History of Sri Lanka Transport Board

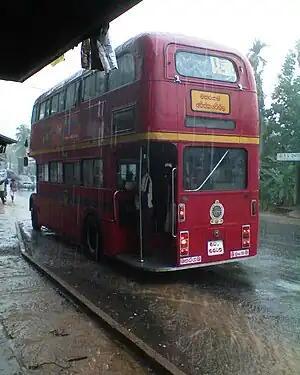
An AEC Routemaster at Godagama junction in Homagama, Sri Lanka

The Ratnam Survey in 1948, the Sansoni Survey in 1954 and the Jayaratna Perera Survey in 1956 studied the bus services in Sri Lanka and all recommended that the companies should be nationalised.